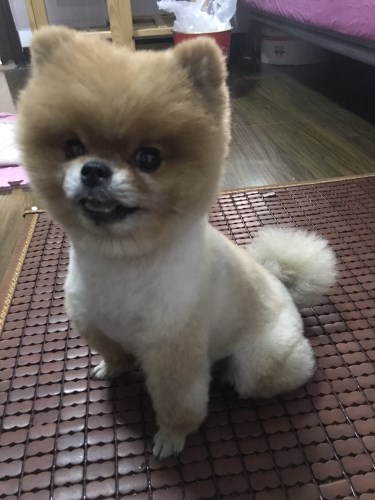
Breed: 1936-n000005-Pomeranian